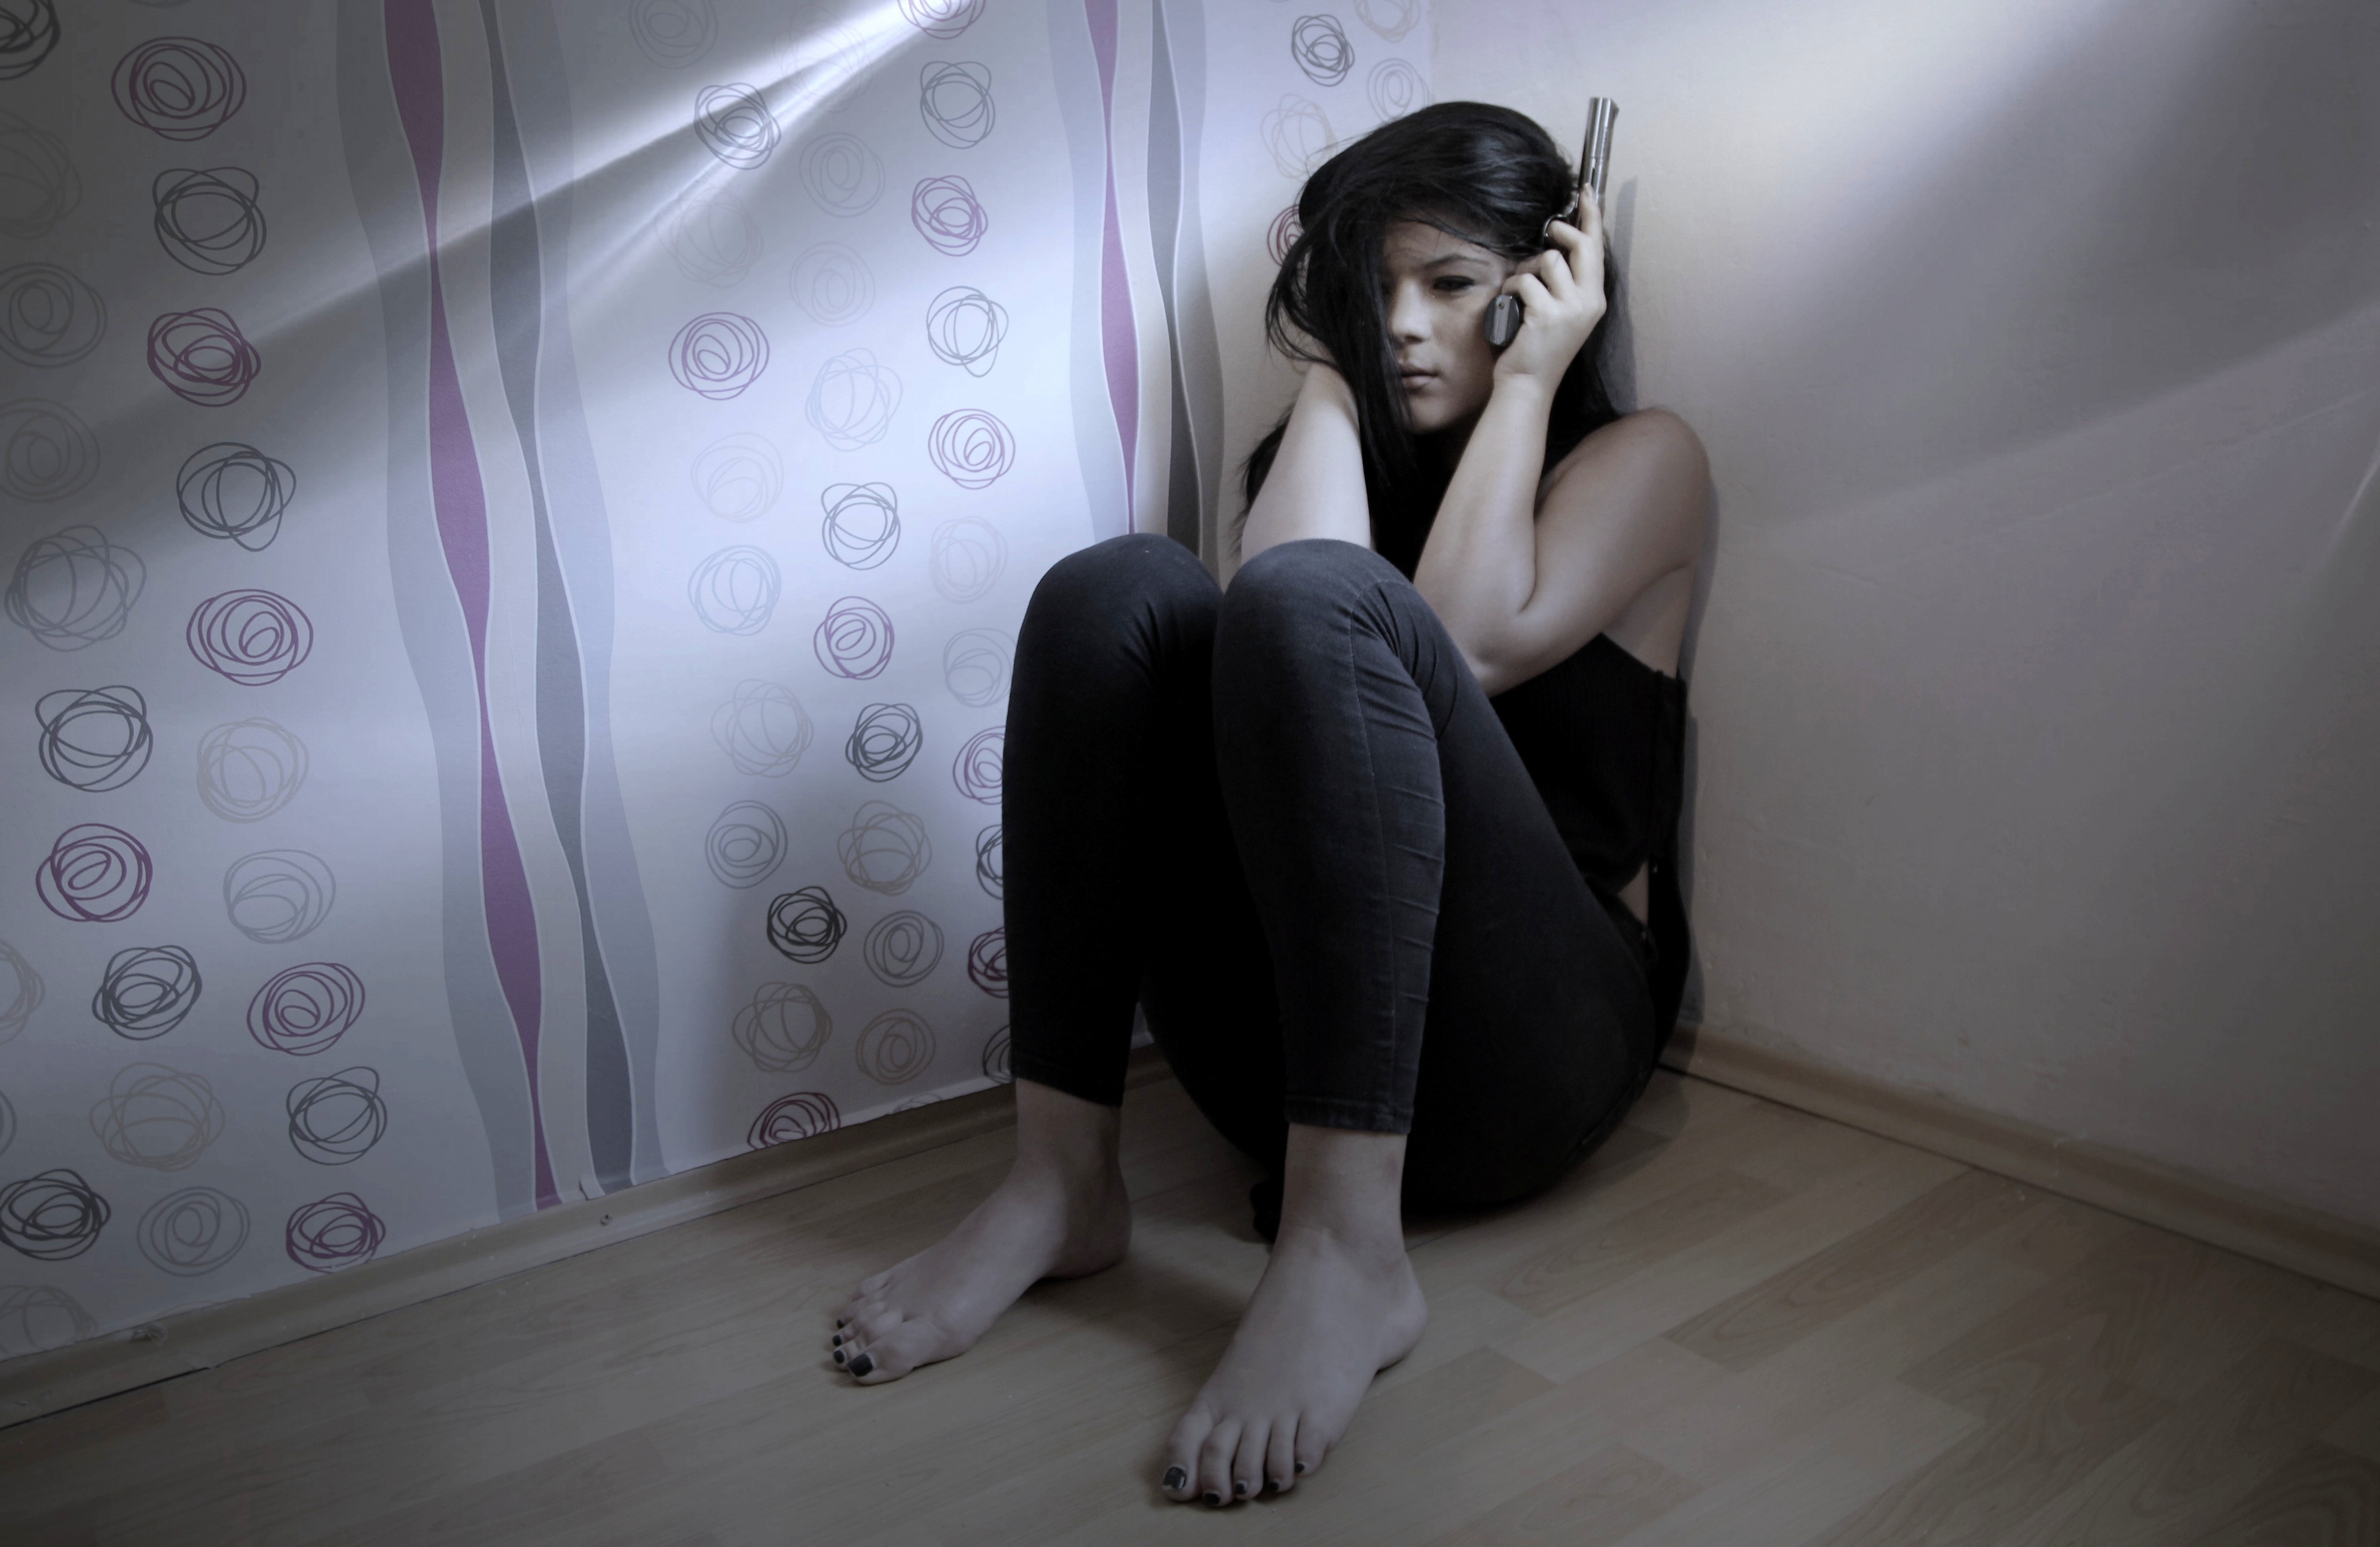
girl, white, photography, leg, sadness, model, fashion, black, lady, weapon, human body, fear, dress, photograph, beauty, image, crime, regret, pistol, photo shoot, human positions, art model